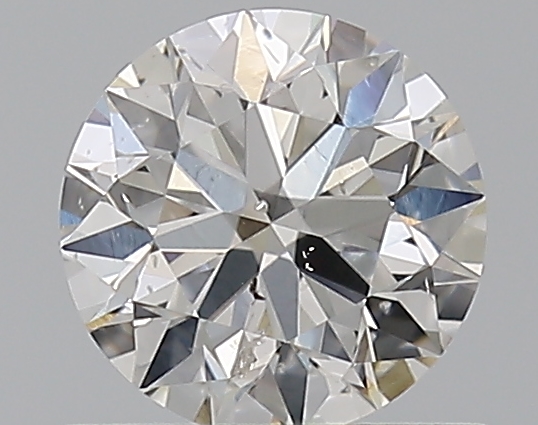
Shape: round
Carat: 0.61
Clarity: SI2
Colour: G
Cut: EX
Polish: EX
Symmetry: EX
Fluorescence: N
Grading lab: GIA
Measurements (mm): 5.38 x 5.4 x 3.38